A Battle of One Voice: 300

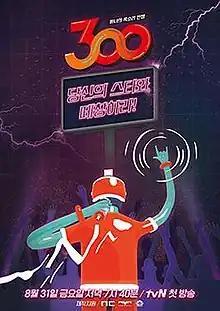
Promotional poster for season 1

A Battle of One Voice: 300 is a South Korean television program that aired on tvN. It is hosted by Kang Ho-dong.